Khalmer-Yu

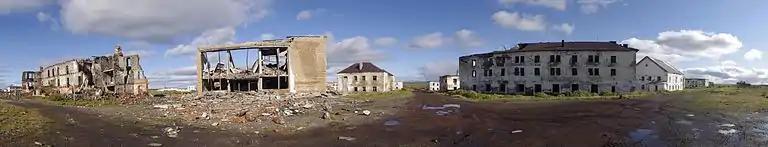
Centre of Khalmer-Yu: ruins

It was named after the . The name is translated from Nenets language as "River in the Death Valley", because the place was used a burial grounds by the indigenous population.